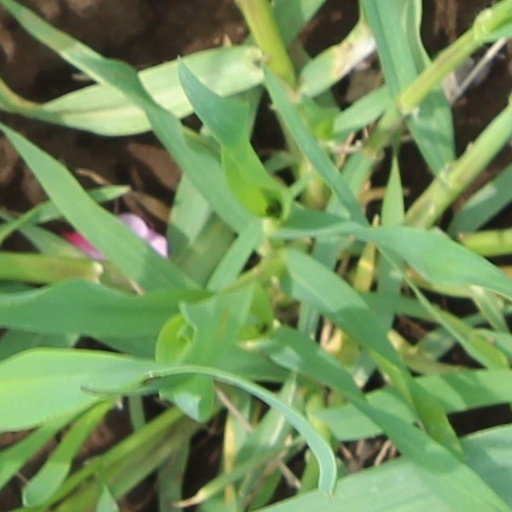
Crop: wheat